List of Rick and Morty characters

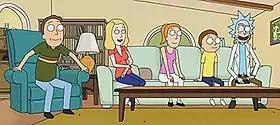
The members of the Smith household – from left to right: Jerry, Beth, Summer, Morty, and Rick.

"Rick and Morty" is an American adult animated multimedia franchise originating with the Adult Swim television series of the same name created by Justin Roiland and Dan Harmon, which premiered in 2013. The television series revolves around Rick Sanchez, an eccentric, alcoholic scientist who takes his grandson Morty Smith on dangerous, outlandish adventures throughout the cosmos and alternate universe. The franchise also includes the spin-off series "Vindicators 2", the , and several comic book series and published by Oni Press. The following is a list of characters from the "Rick and Morty" franchise.